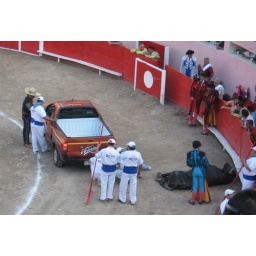
This bull was transported out in a rather ignoble fashion. Normally horses do it. Crowd was not happy.